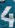
Number: 4